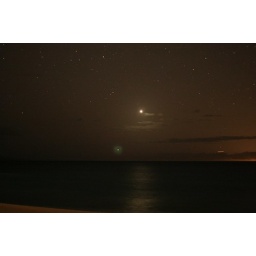
Venus setting in the west over Maui. It was bright enough in the night sky to cast a reflection in the water below.